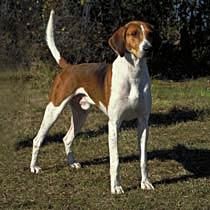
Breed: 216-n000063-Walker_hound